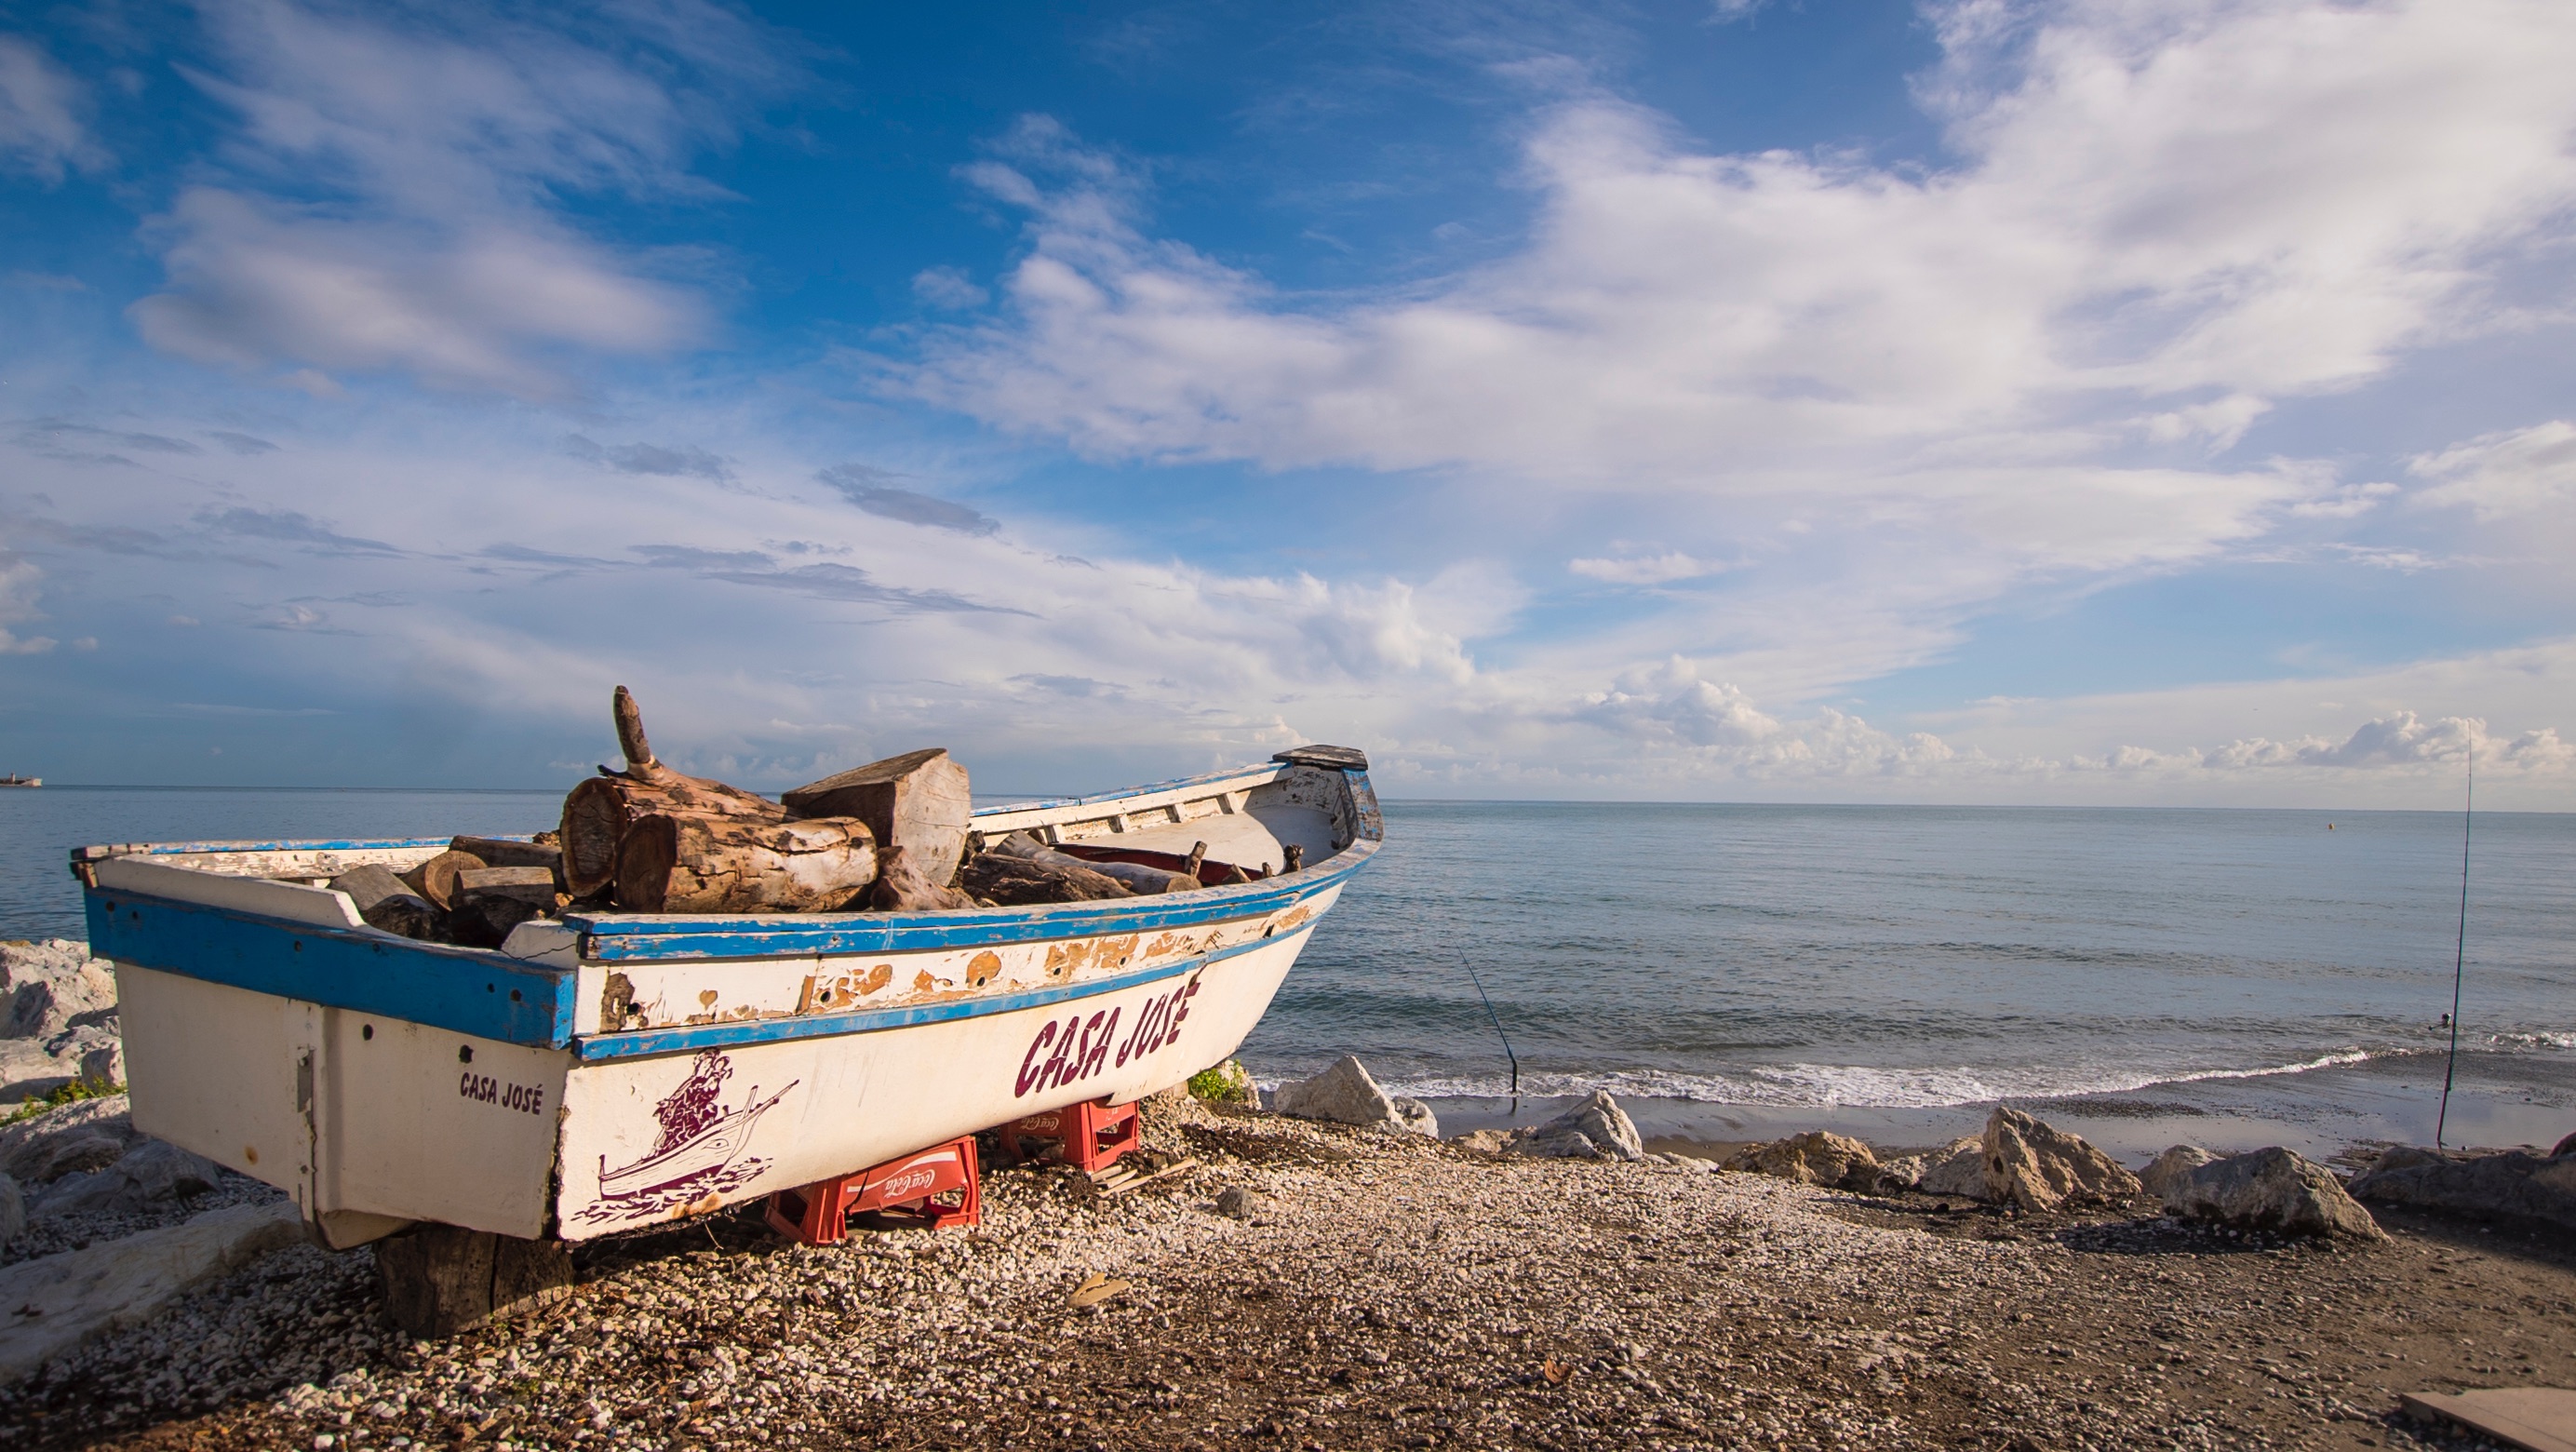
beach, sea, coast, sand, ocean, boat, shore, vacation, vehicle, bay, body of water, watercraft